Za (guilds)

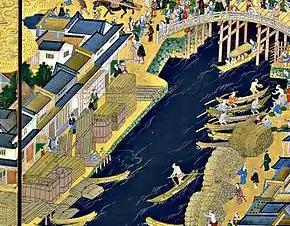
Merchant shops on Nihonbashi bridge in Edo (present-day Tokyo)

The Ōnin War of 1467 plunged the country into a period of chaos and war, called the Sengoku period, which would last over 130 years. However, the "za" continued to operate, and perhaps became even more powerful as the ability to safely travel and transport goods across the nation became increasingly scarce.